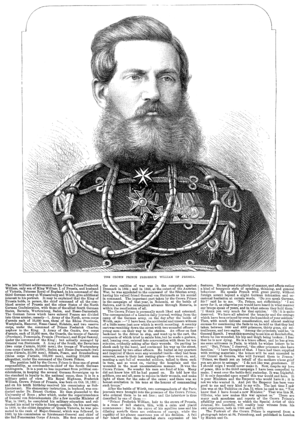
Frédéric III, de son nom complet Frédéric Guillaume Nicolas Charles de Hohenzollern est né le 18 octobre 1831 à Potsdam, en Prusse, et décédé le 15 juin 1888 en cette même ville. Régnant du 9 mars 1888 au 15 juin de la même année, il est le huitième roi de Prusse et le deuxième empereur allemand.